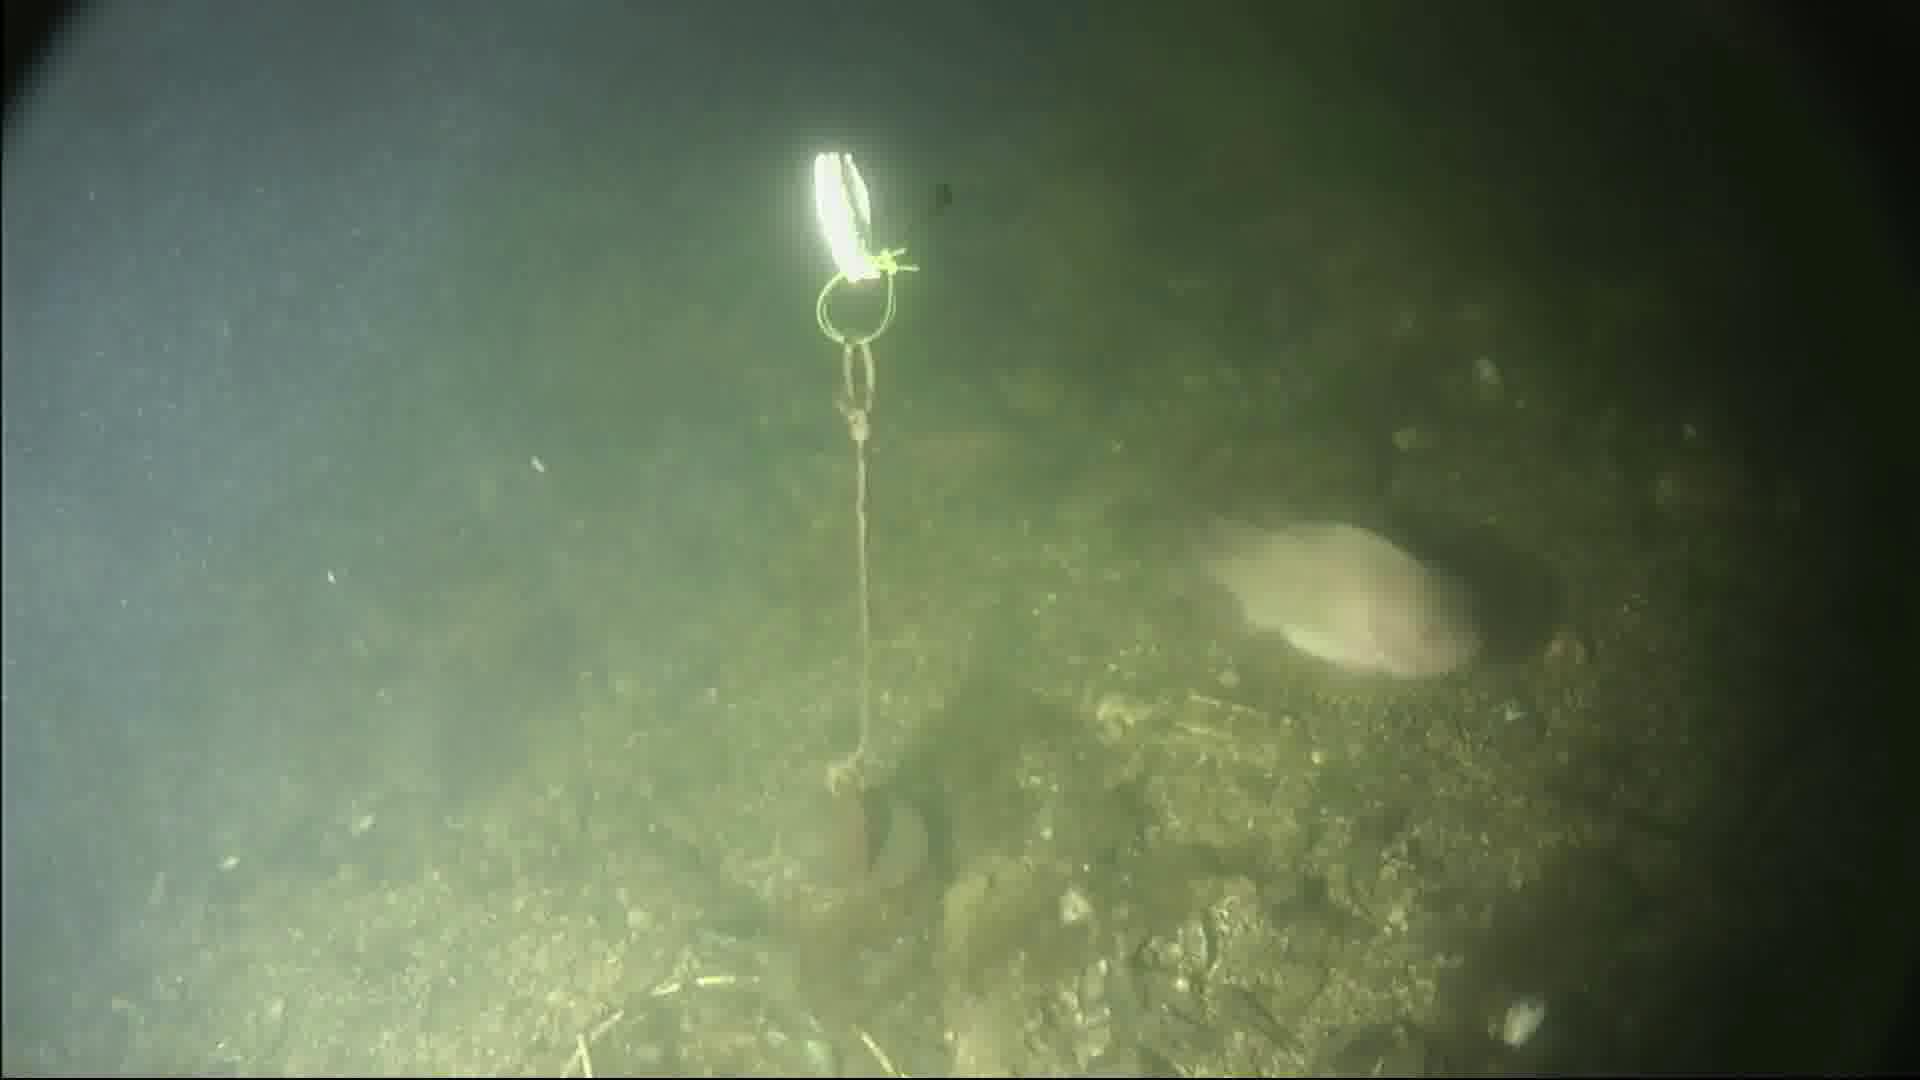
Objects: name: fish